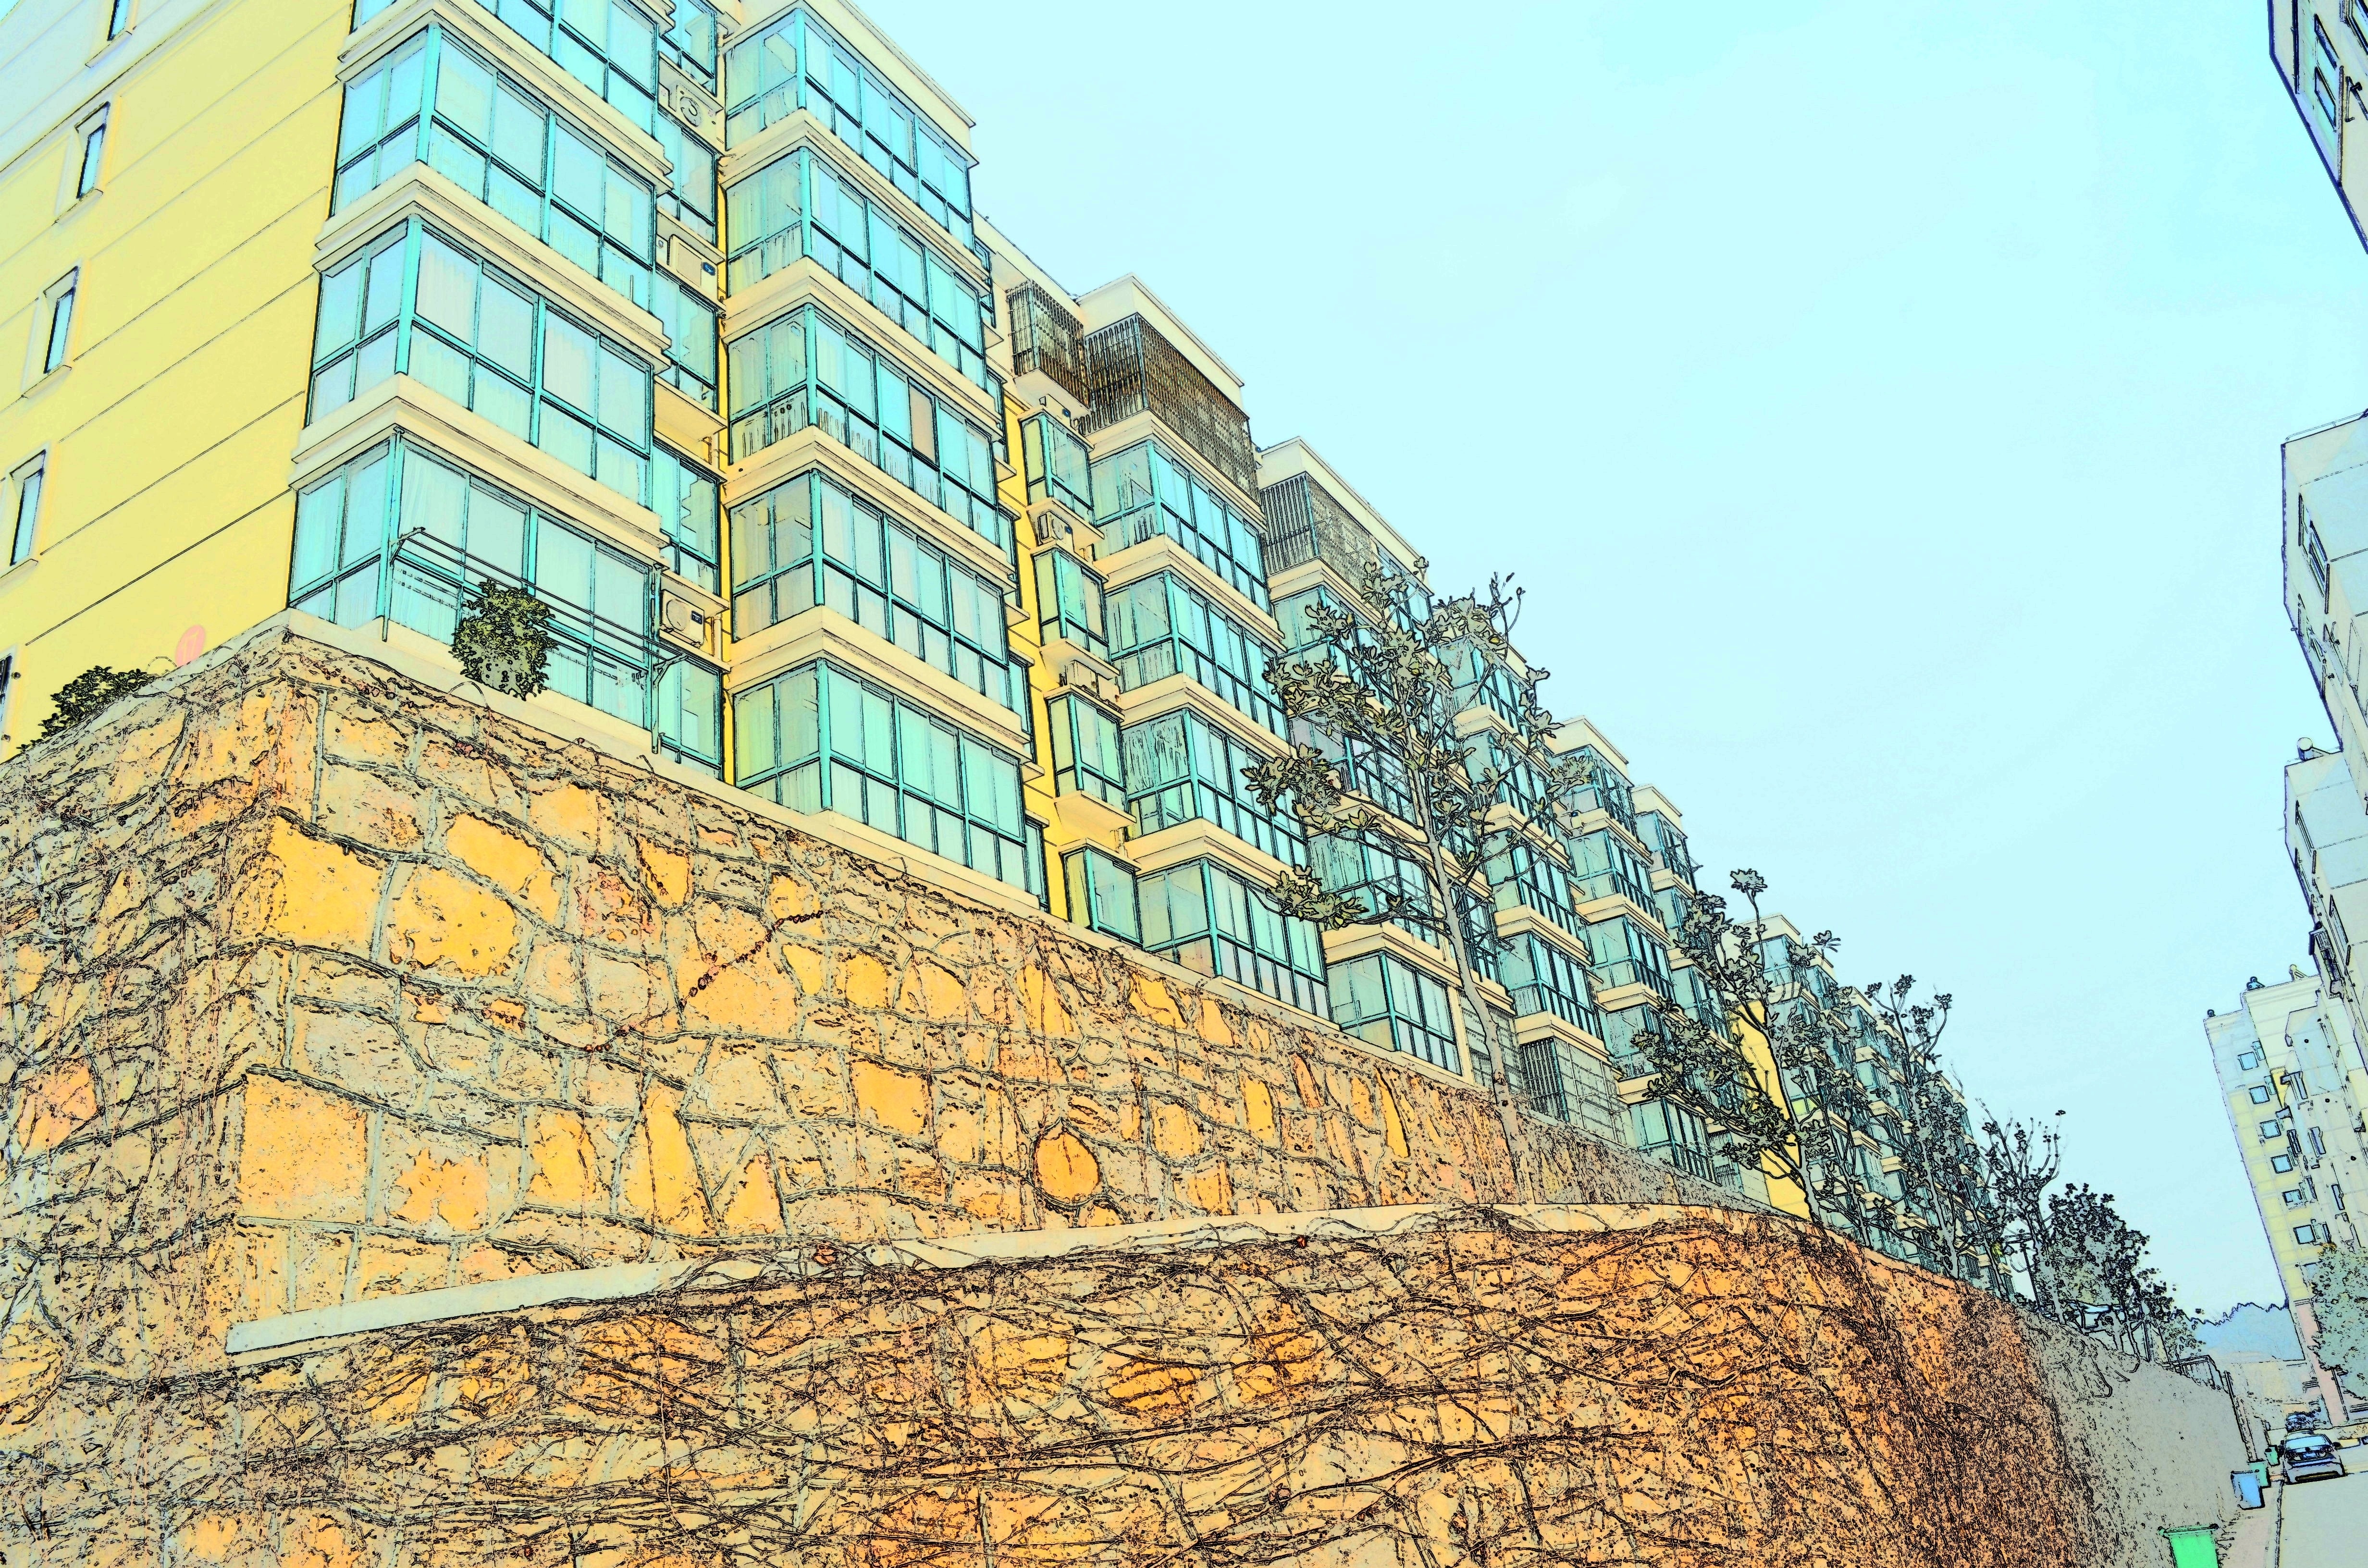
architecture, building, wall, photo, tower, landmark, facade, apartment, art, sketch, drawing, neighbourhood, urban area, ancient history